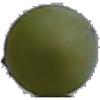
Label: Grape White 4